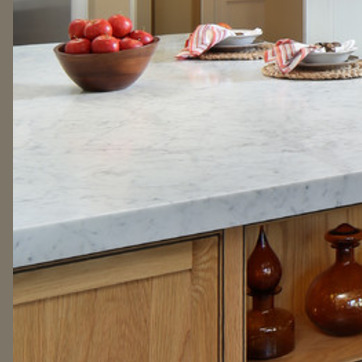
Material: polishedstone